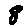
Label: 8